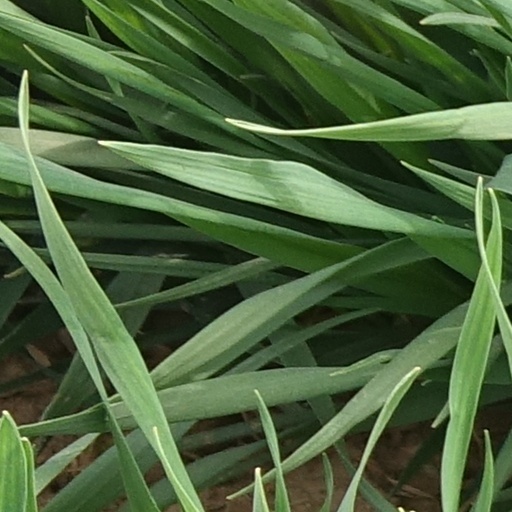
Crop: wheat